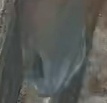
Face region: mouth_nostrils (mouth_chin_nostrils_and_profile)
Pain indicator: moderately_present